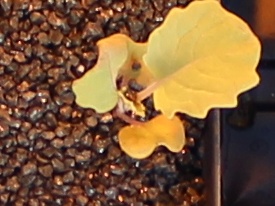
Label: Canola